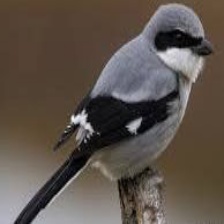
Species: LOGGERHEAD SHRIKE
Scientific name: LANIUS LUDOVICIANUS